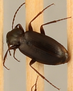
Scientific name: Calathus advena
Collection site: Niwot Ridge Mountain Research Station Site (NIWO), plot NIWO_007